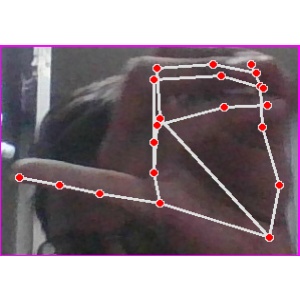
अक्षर: च